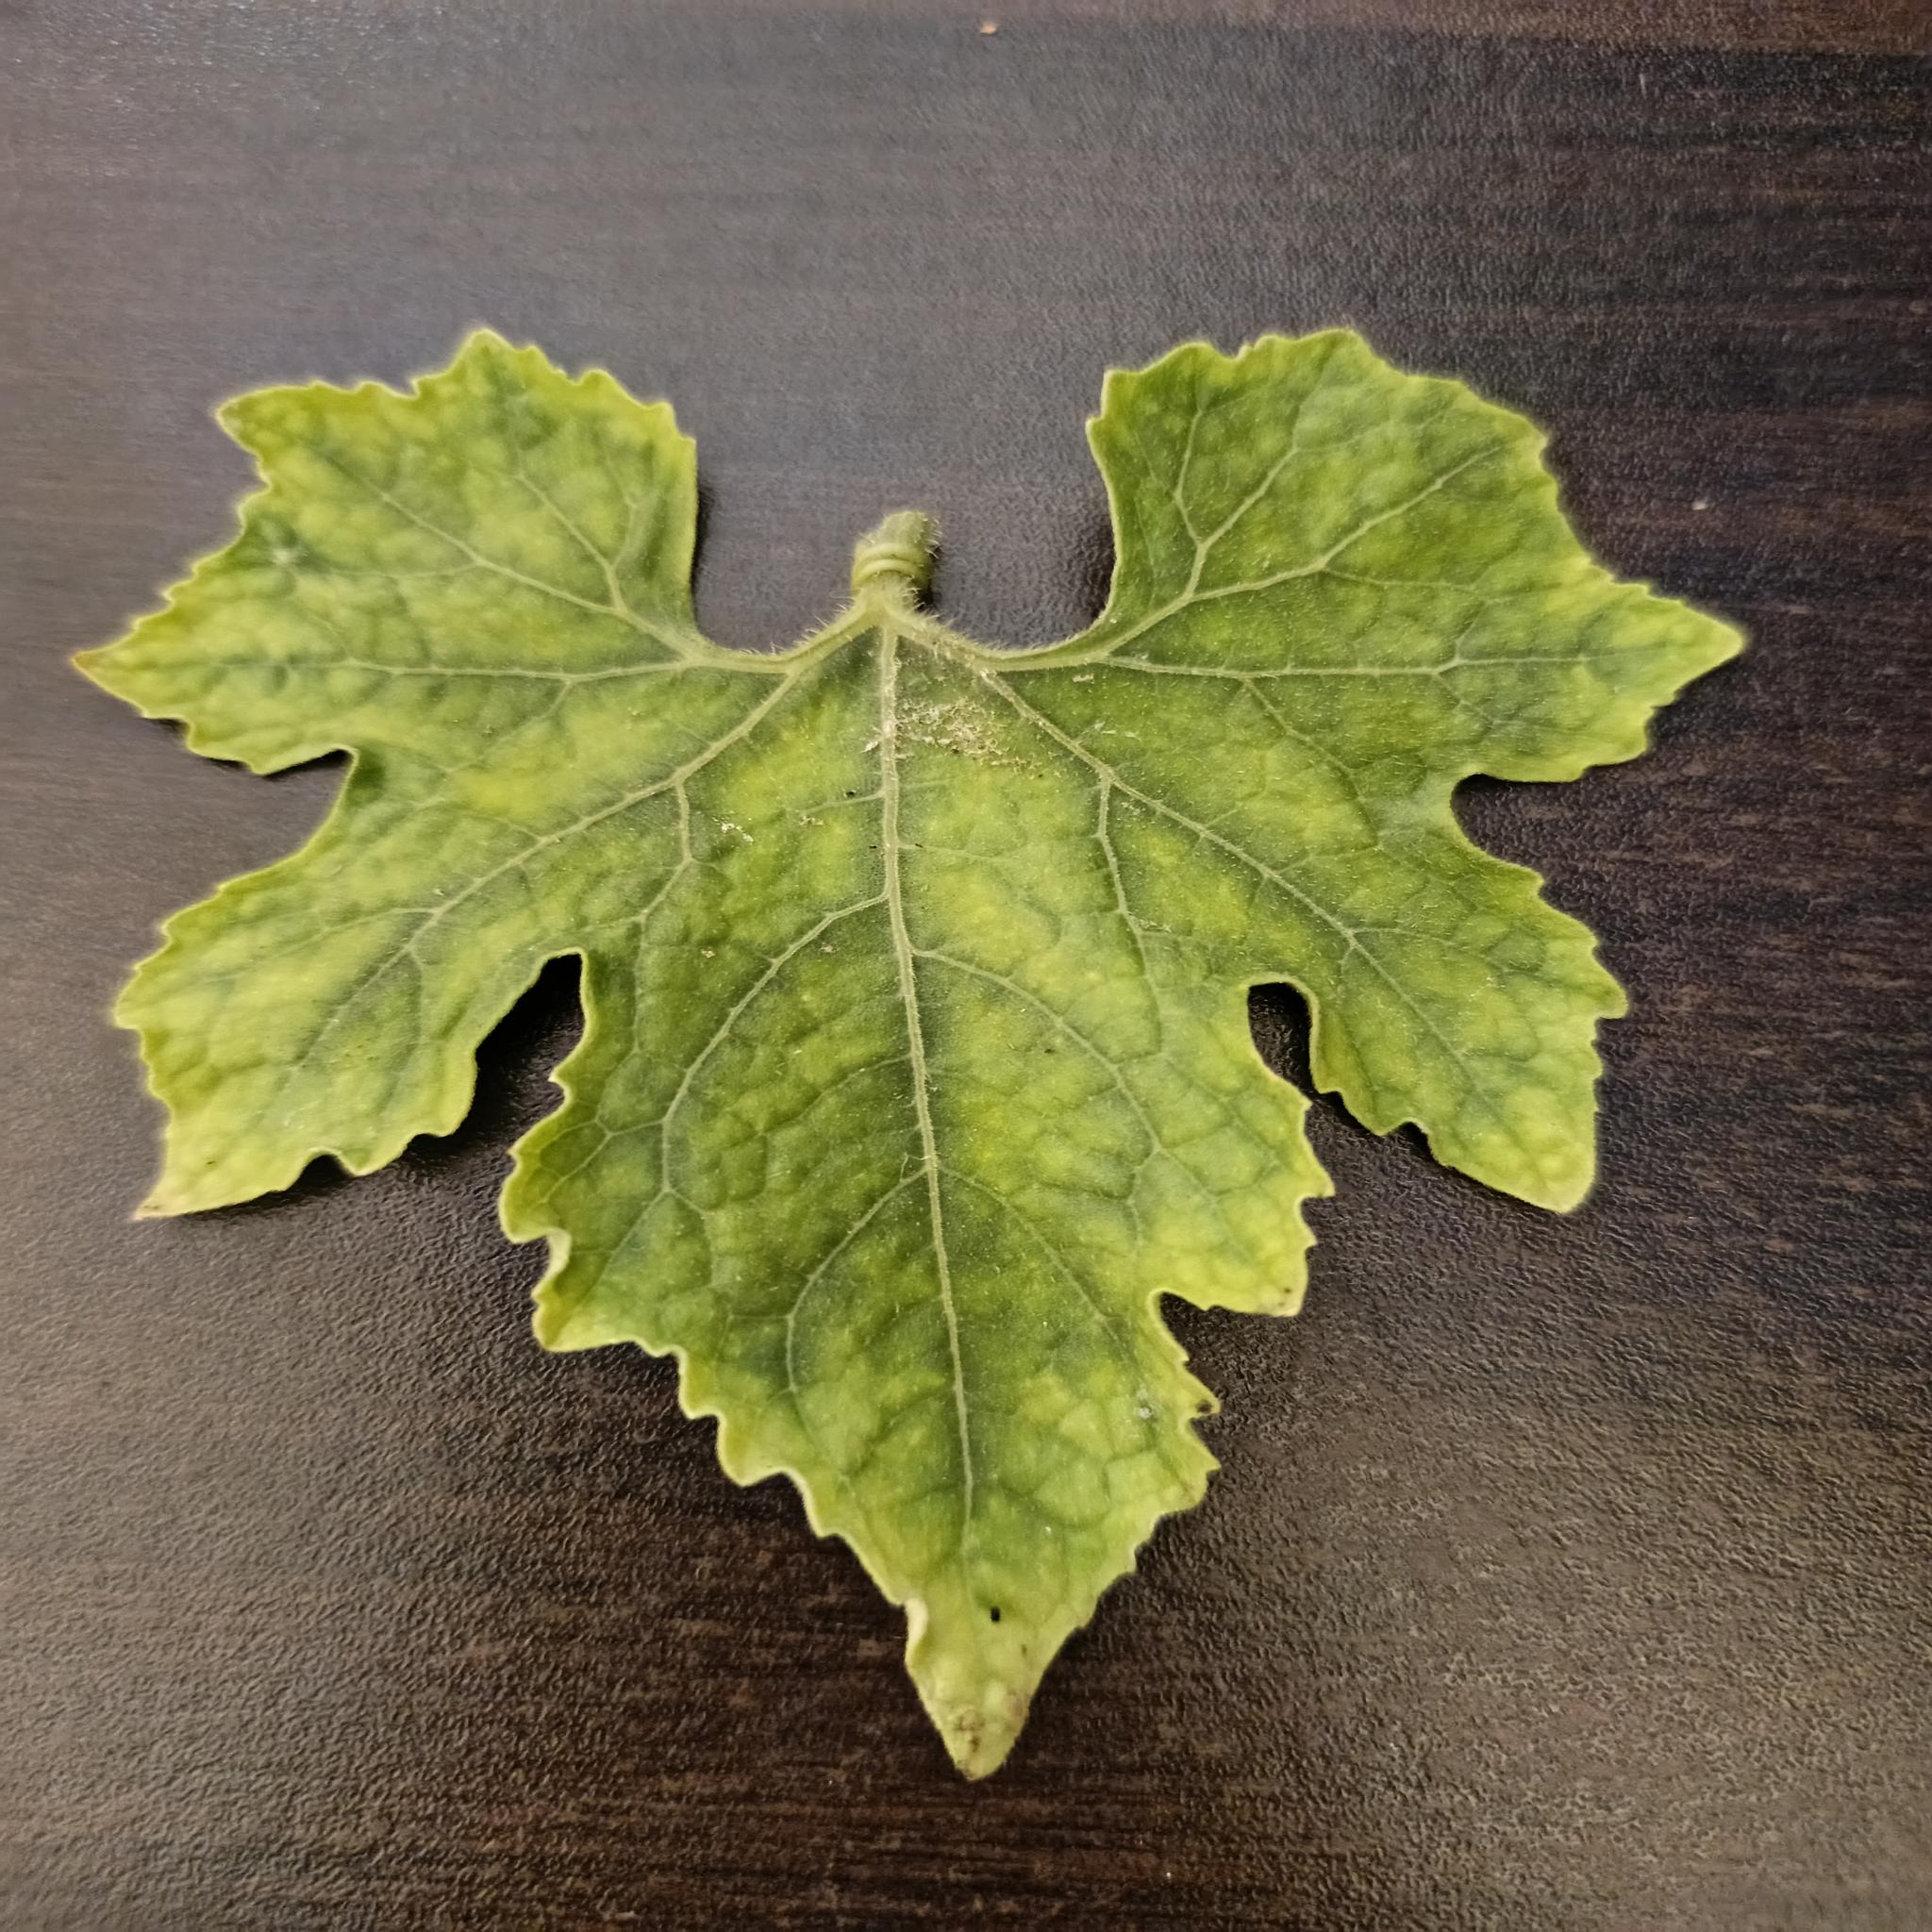
Label: Downy mildew